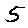
Label: 5